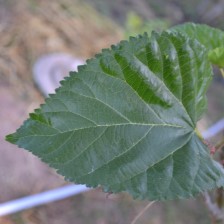
Variety: ChiangMaiBuriram60